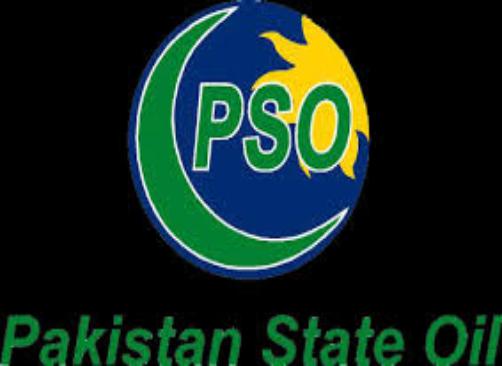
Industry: Transportation